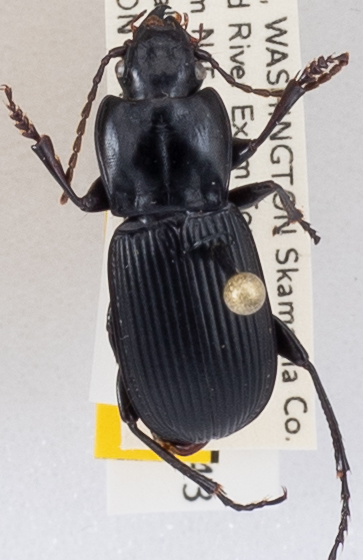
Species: Pterostichus herculaneus
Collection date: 2018-07-31
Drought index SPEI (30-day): -1.444
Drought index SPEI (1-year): -0.39
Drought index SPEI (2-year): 0.54